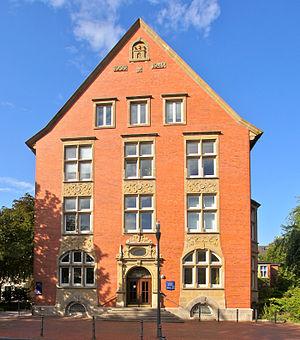
Hambourg (Harburg), Allemagne: Ancien hôtel de ville, siège du conseil du district d'Harburg